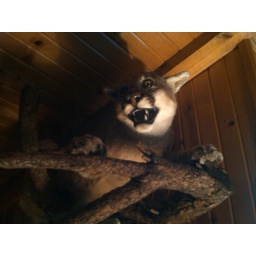
The kitty over the couch where I slept at my auntie's house. From across the room he looks fierce!